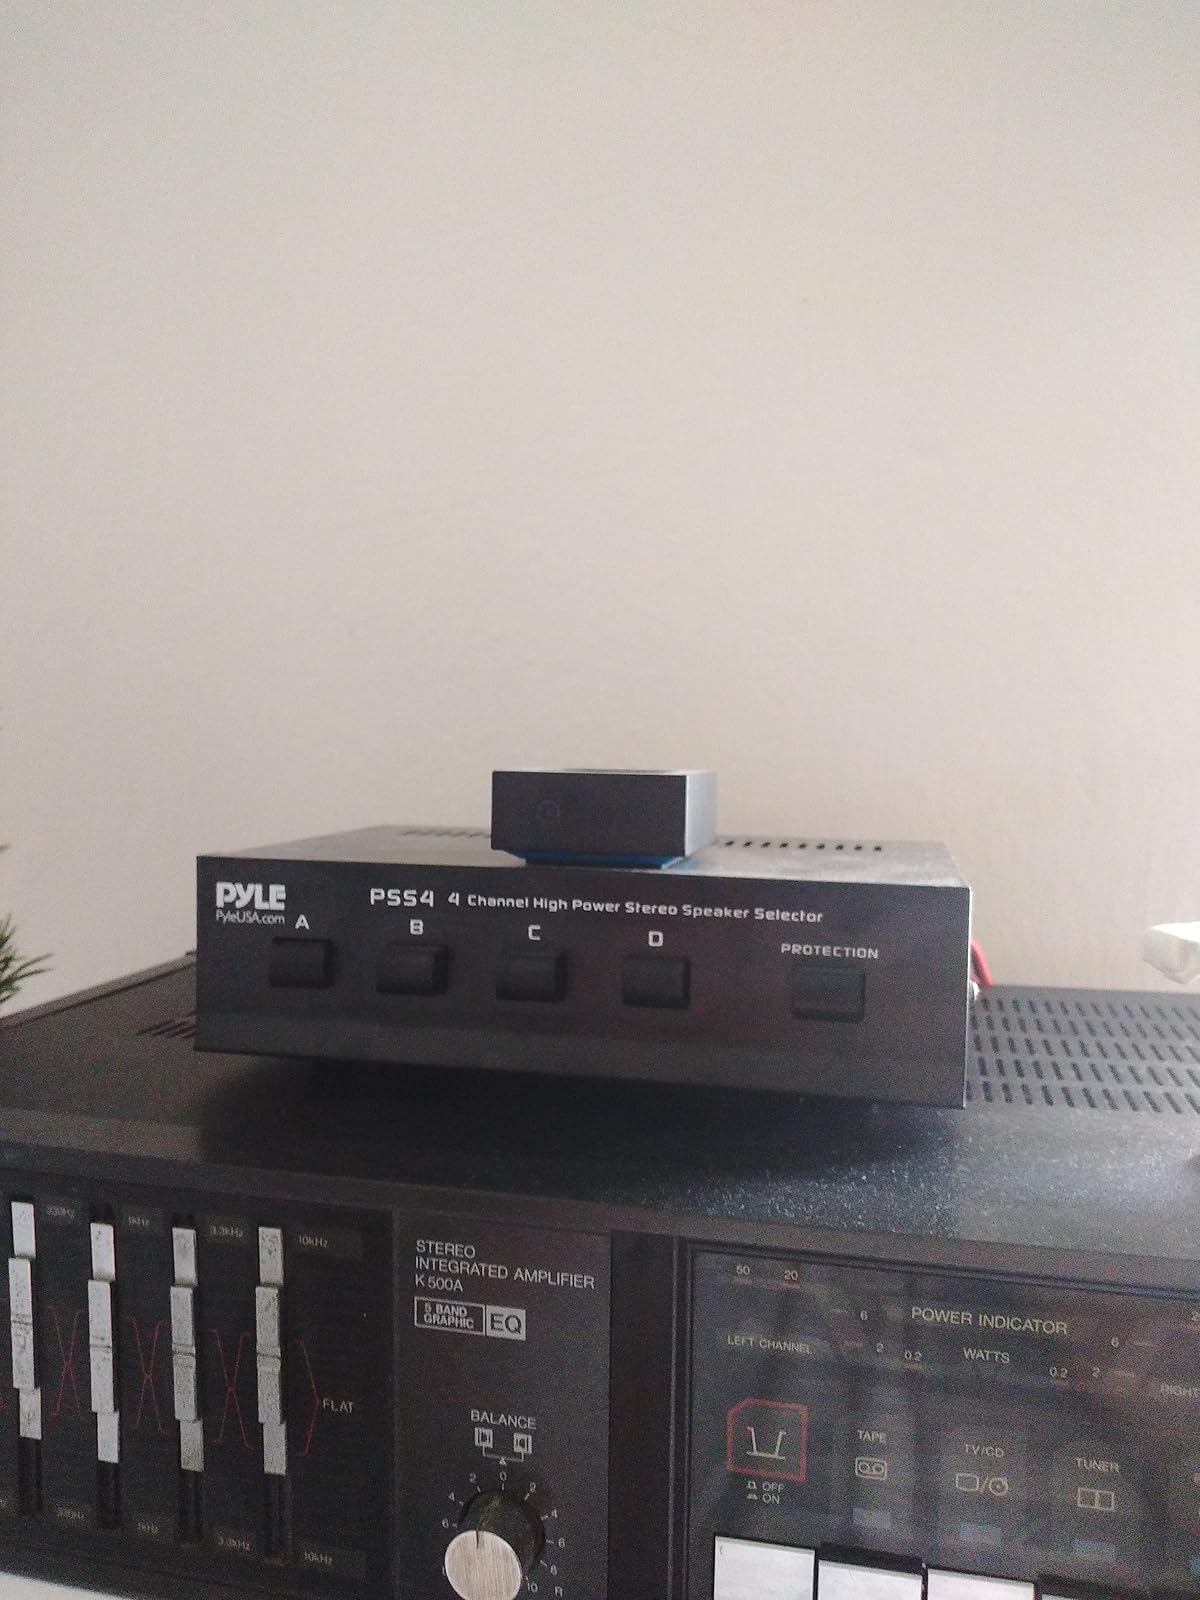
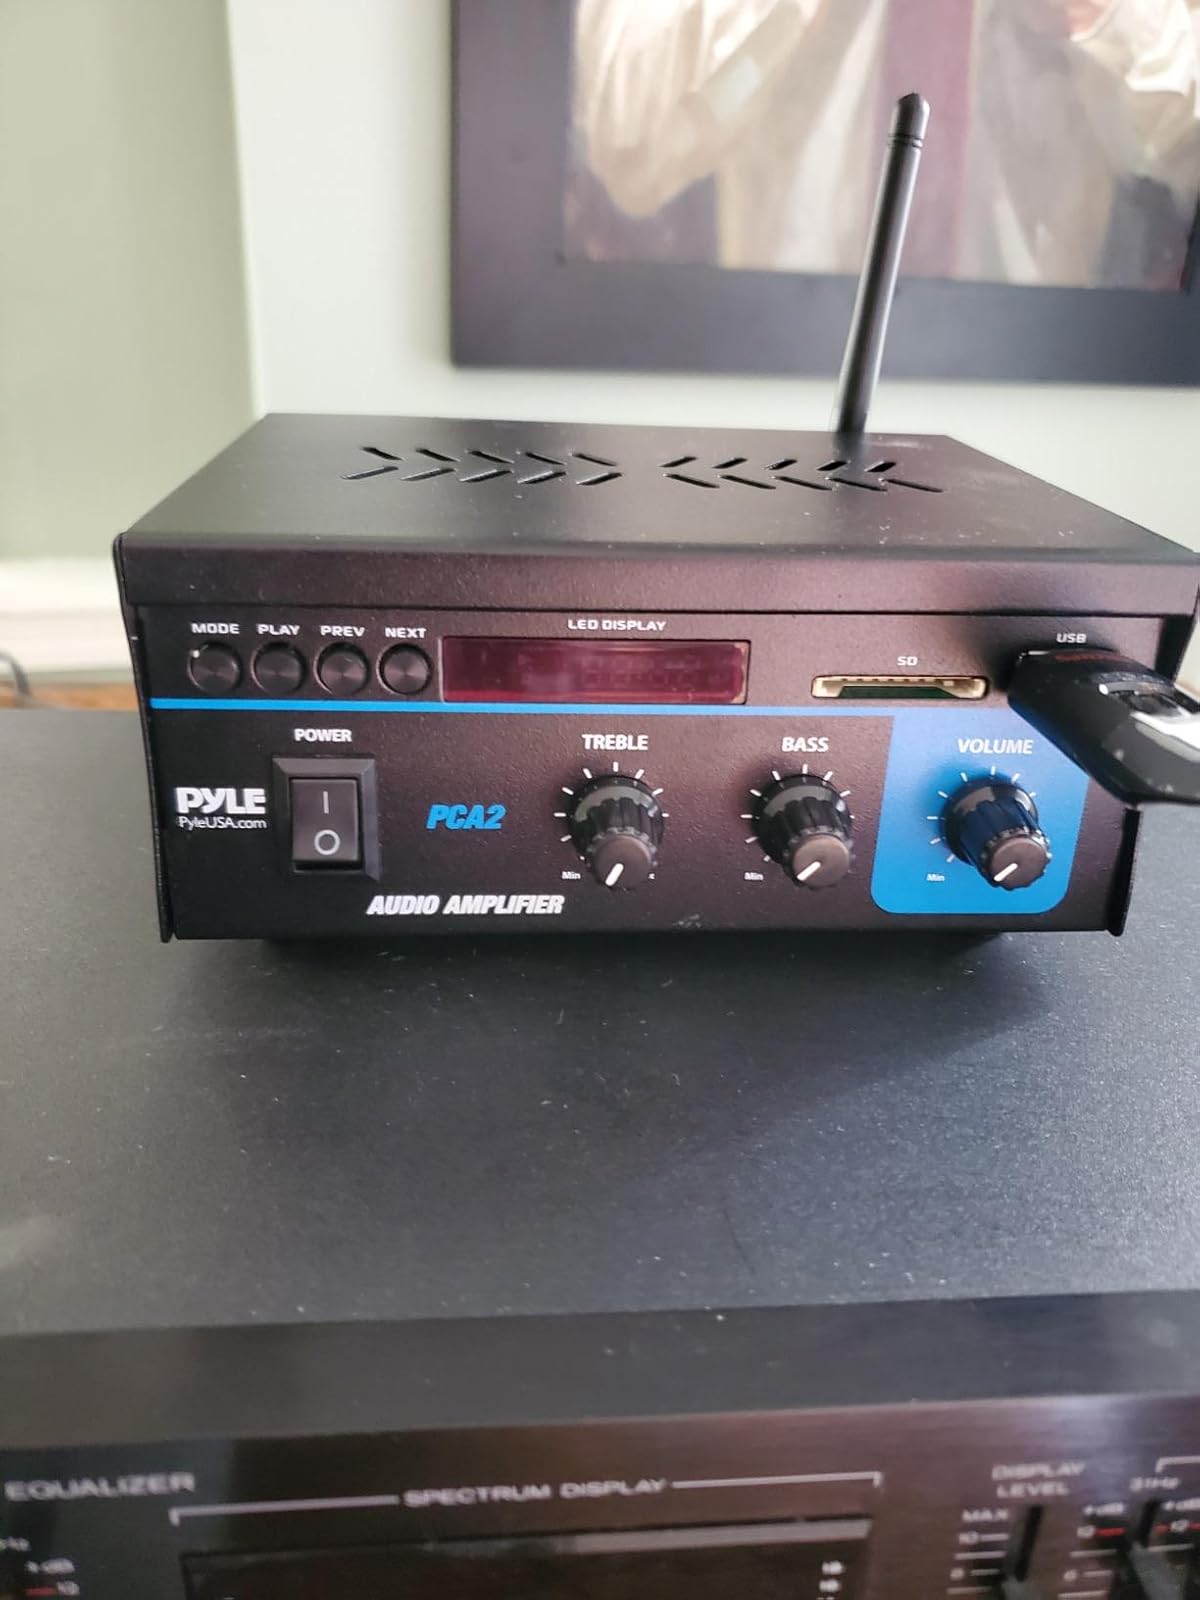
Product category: speaker
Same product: no